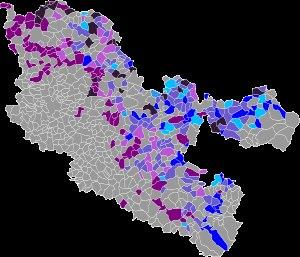
Les divers toponymes de Lorraine sont souvent connus par des noms très différents selon la langue dans laquelle on s'exprime. Cet article permet de comprendre l'origine linguistique et historique de cette diversité et liste un certain nombre de correspondances.
La Moselle est un département français de la région Grand Est ; il fait historiquement et culturellement partie de la Lorraine ; l'Insee et La Poste lui attribuent le code 57.